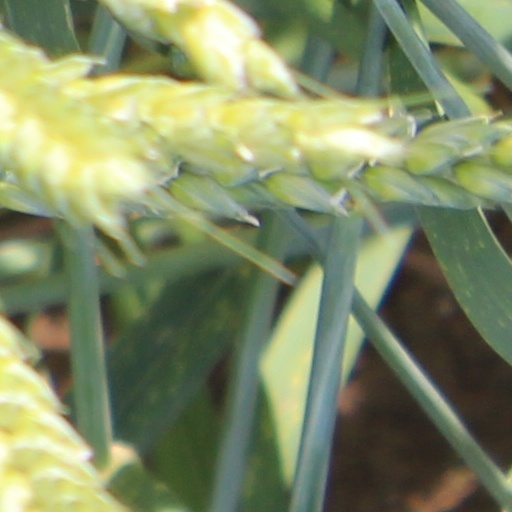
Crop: wheat